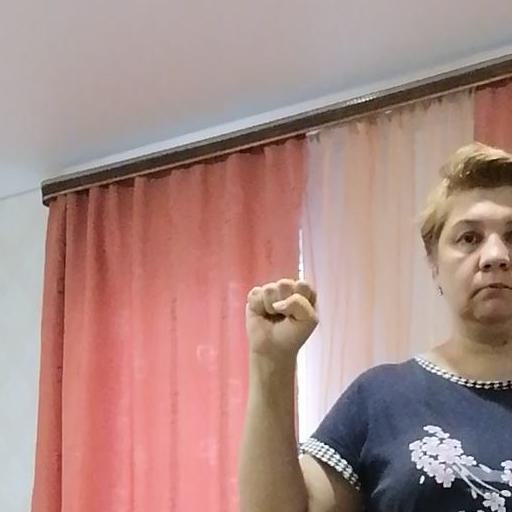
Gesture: fist